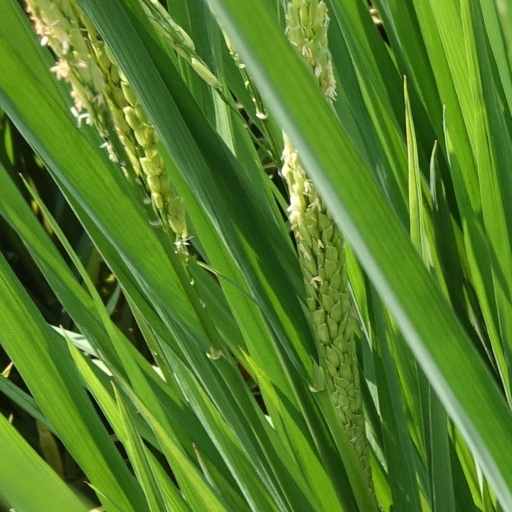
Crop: rice